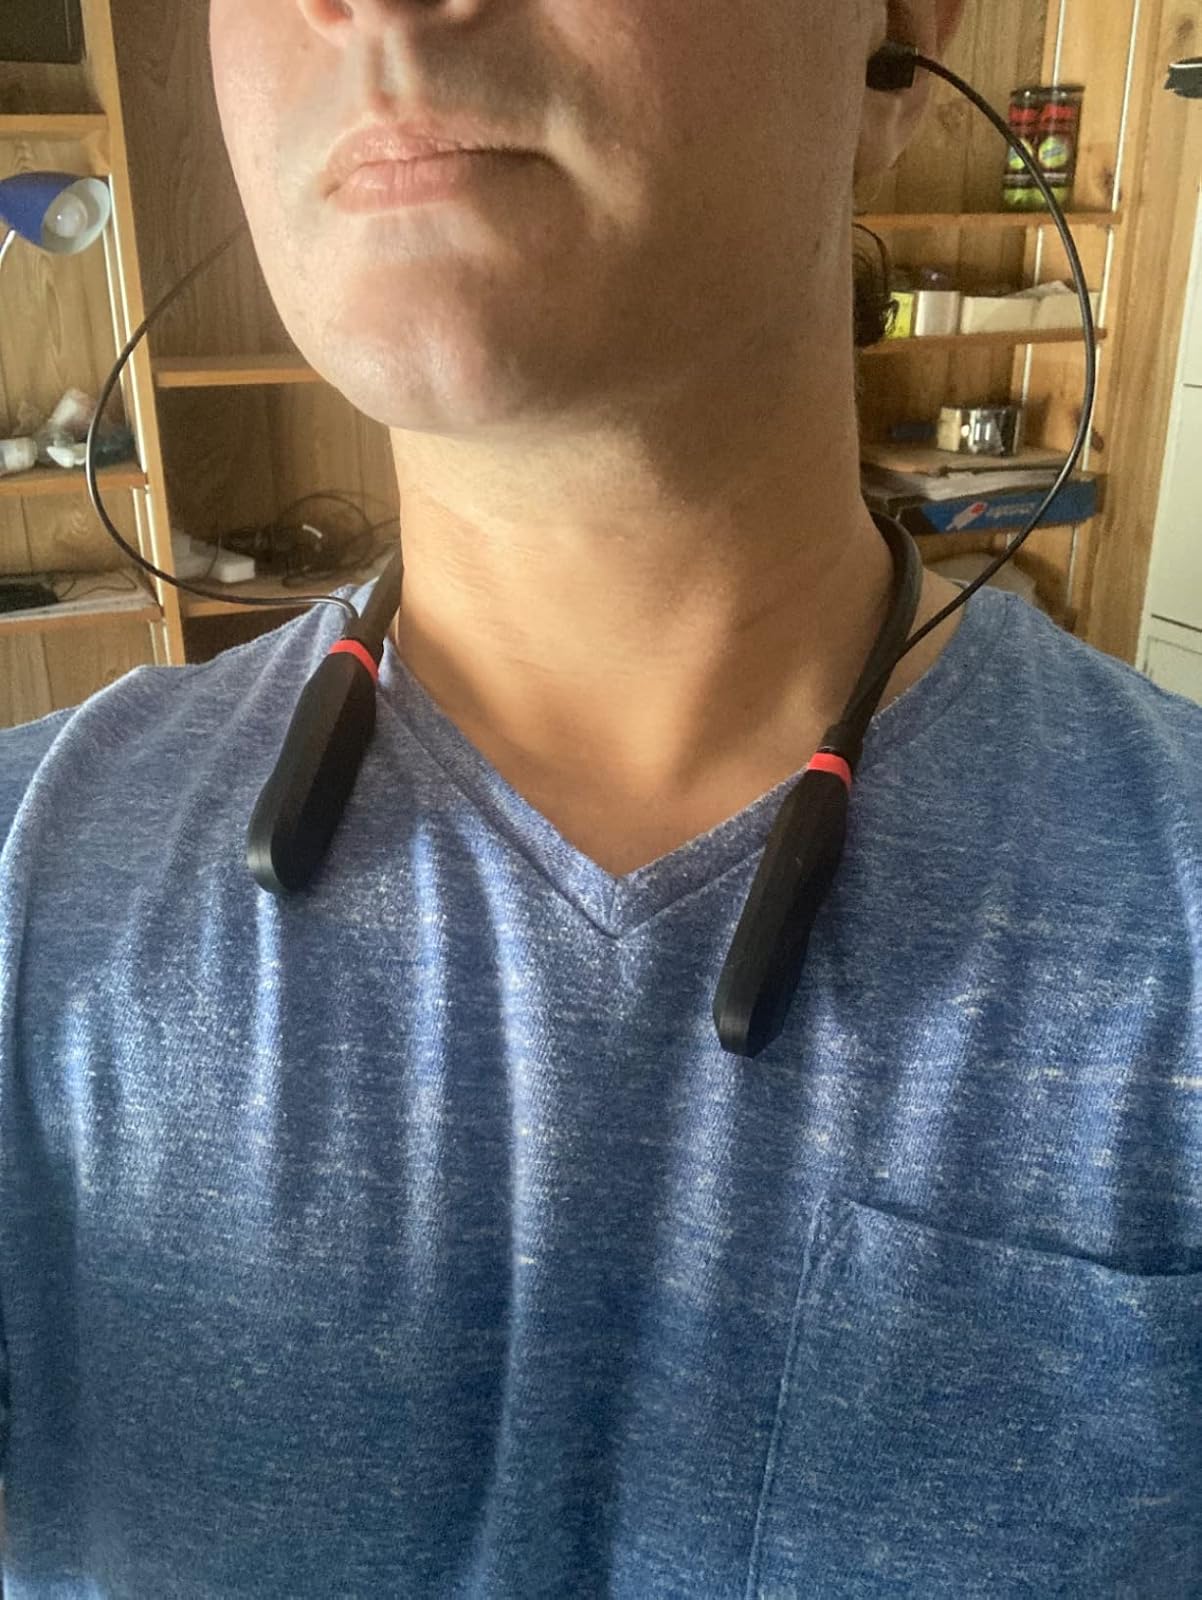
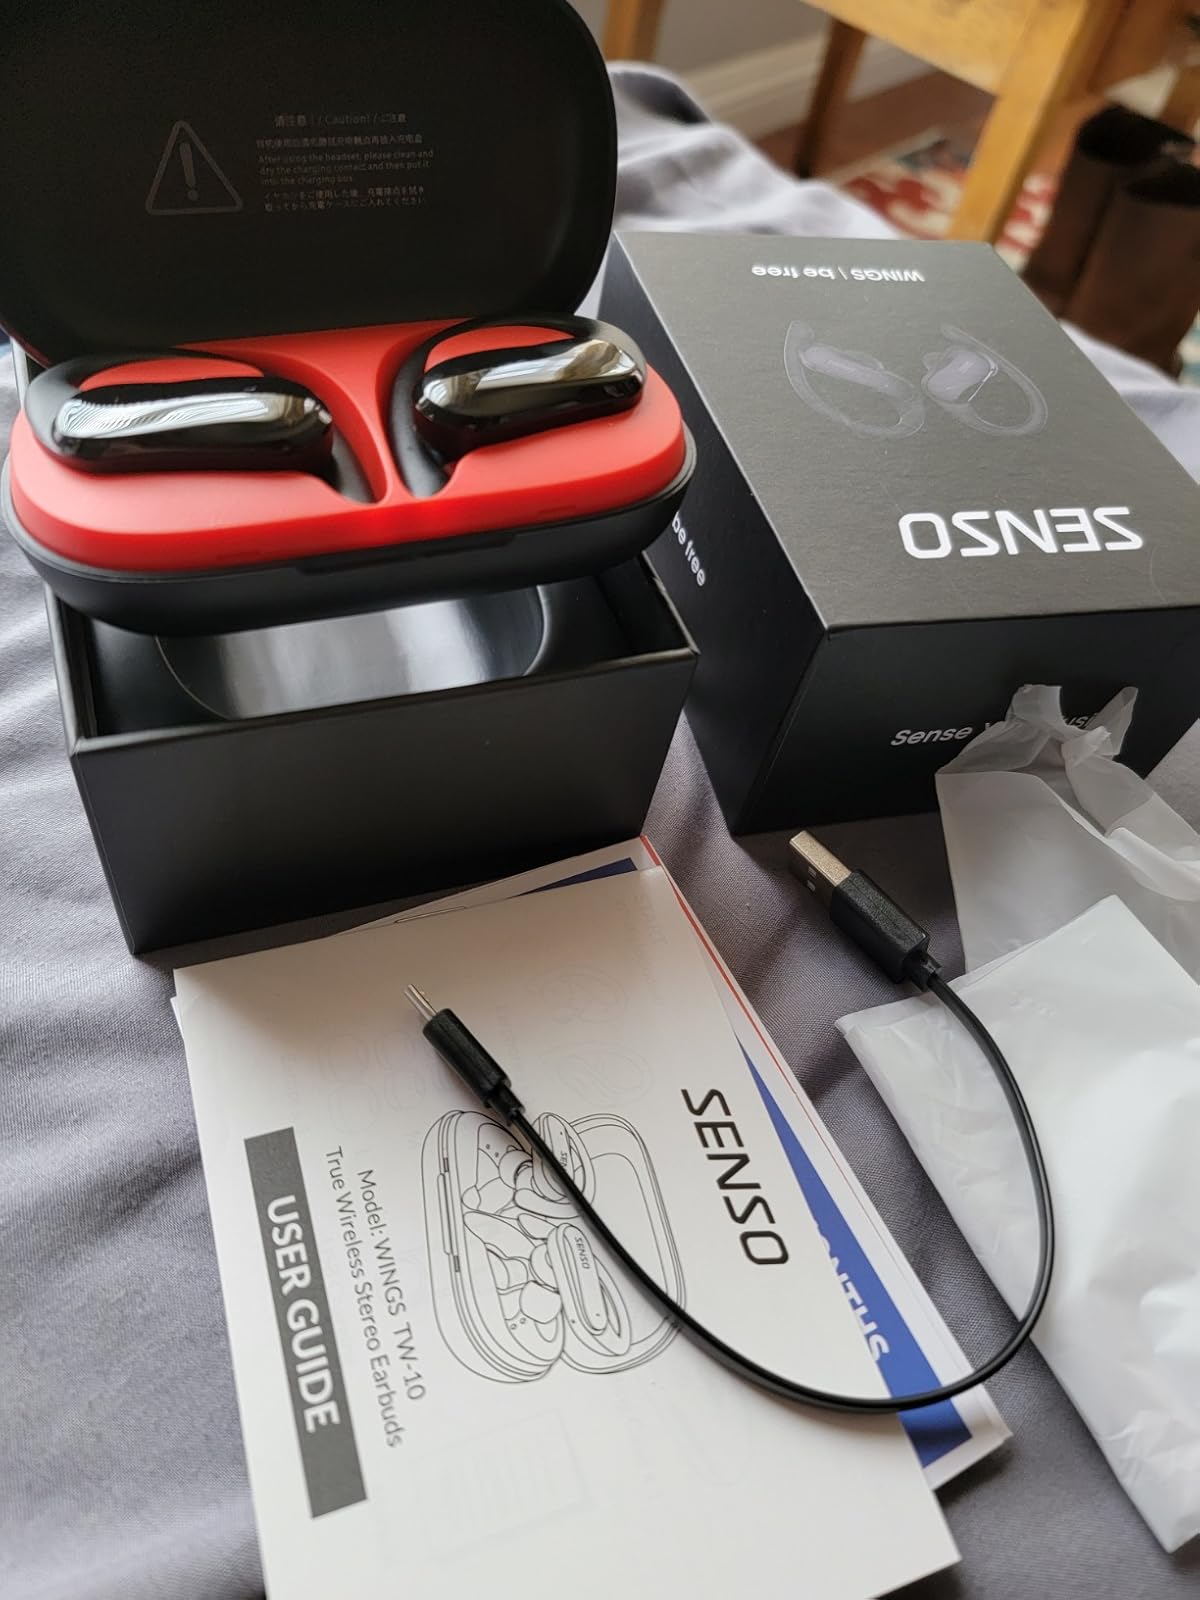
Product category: earbuds
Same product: no